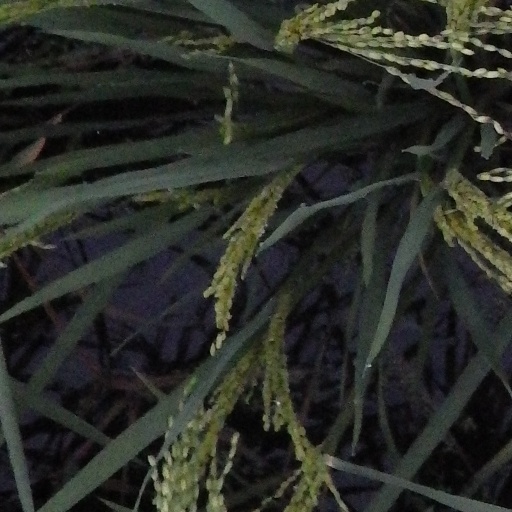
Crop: rice